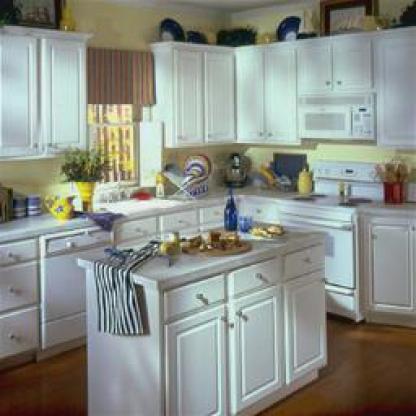
Scene: Indoor